Observance of Christmas by country

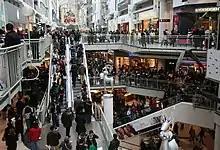
Boxing Day at the Toronto Eaton Centre in downtown Toronto, Canada

Christmas Day is one of five Canadian statutory holidays observed nationwide, and Boxing Day is a federal holiday that is also observed in select provinces. Christmas Eve is not a statutory holiday in any jurisdiction, but many businesses and government entities individually choose to close early or for the entire day on December 24. In the Canadian provinces where English is the predominant language, Christmas traditions are largely similar to those of the United States, with some lingering influences from the United Kingdom and newer traditions brought by immigrants from other European countries. Mince pies, plum pudding, and Christmas cake are traditionally served as Christmas dinner desserts, following the traditional meal of roast turkey, stuffing, potatoes, and winter vegetables. Christmas table crackers are not uncommon and, in some parts of Newfoundland, Prince Edward Island and Nova Scotia, Christmas traditions include mummers.